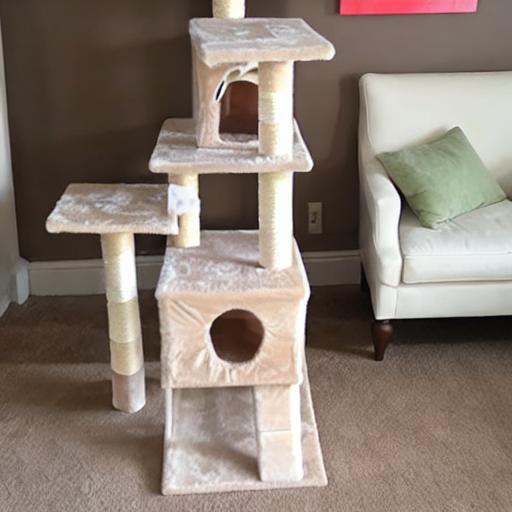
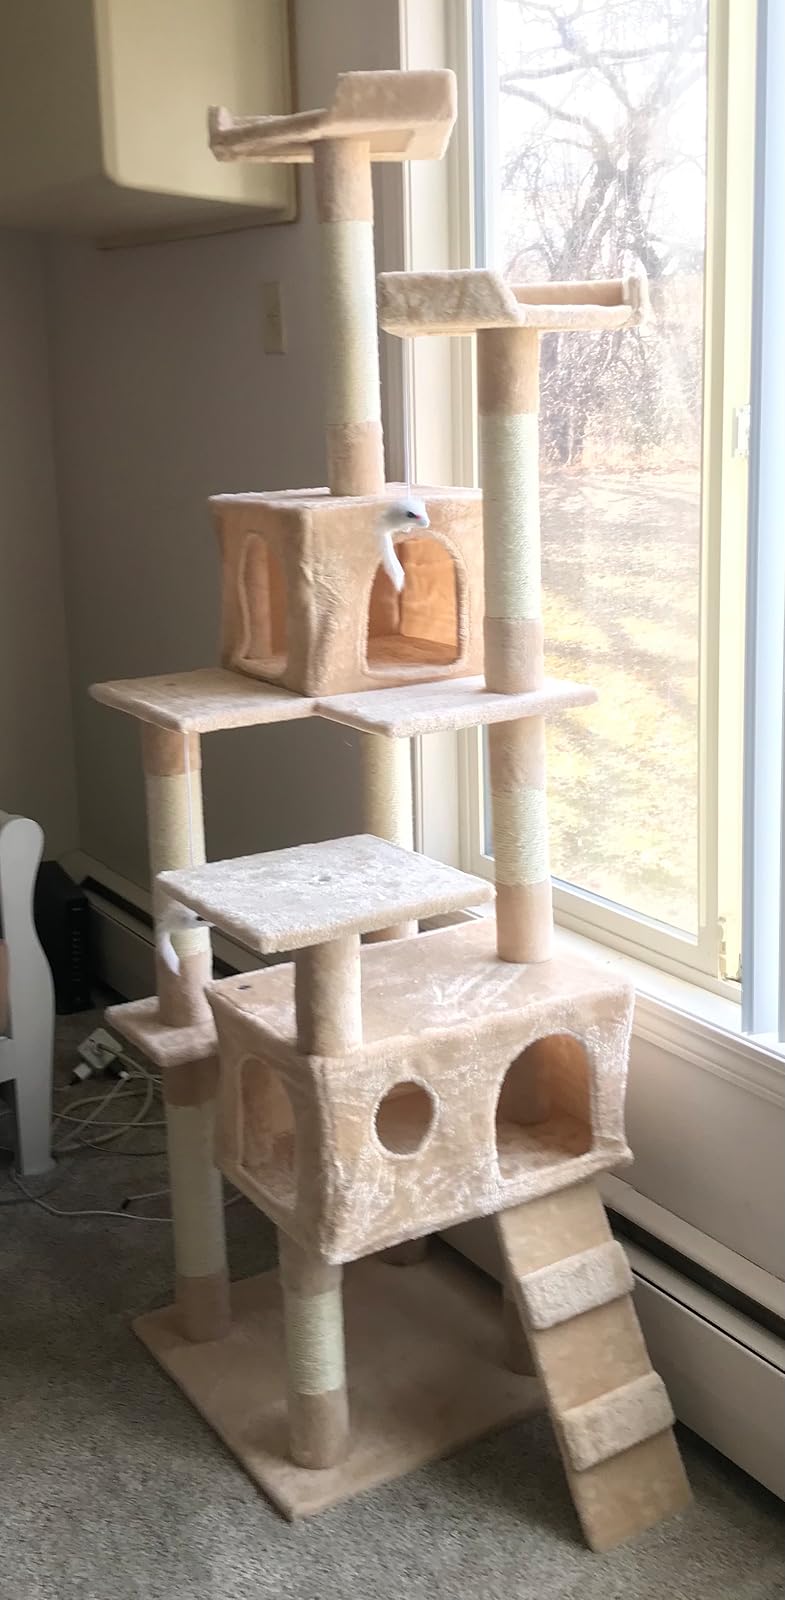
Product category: items_cat tree
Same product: no